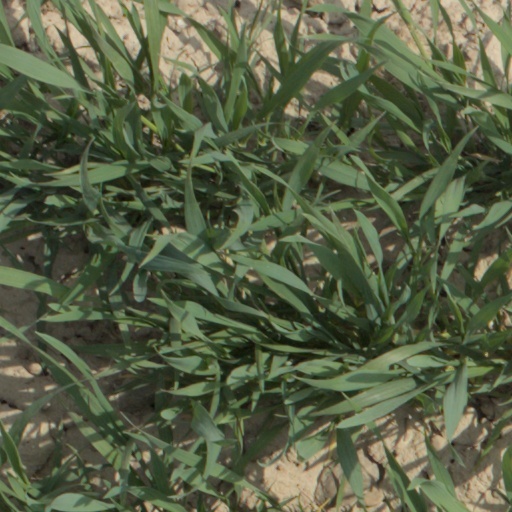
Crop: wheat